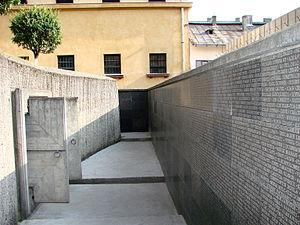
Le Livre noir du communisme. Crimes, terreur, répression est un ouvrage rédigé par un collectif d'universitaires, publié en 1997 par les Éditions Robert Laffont. Rédigé pour marquer le quatre-vingtième anniversaire de la Révolution russe de 1917, il entend dresser un bilan des victimes des régimes communistes.
La république socialiste de Roumanie est la troisième et dernière forme constitutionnelle, du 28 juin 1965 au 22 décembre 1989, du régime communiste de Roumanie dirigé par le Parti communiste roumain du 6 mars 1945 au 22 décembre 1989. Ce régime a connu trois phases :
Le Parti communiste roumain est un parti communiste en Roumanie.
La Roumanie est une république démocratique multipartite, le régime semi-présidentiel, où le Premier ministre est le chef du gouvernement. Le pouvoir exécutif est détenu par le gouvernement tandis que le pouvoir législatif est partagé entre le gouvernement et les deux chambres du parlement.
Le devoir de mémoire est une expression qui désigne et postule l'obligation morale de se souvenir d'un événement historique tragique et de ses victimes, afin de faire en sorte qu'un événement de ce type ne se reproduise pas. Cette expression, apparue dans les années 1990 à propos de la Seconde Guerre mondiale et en particulier de la Shoah, s'est élargie à d'autres épisodes tragiques de l'Histoire.
La République populaire roumaine est la deuxième forme constitutionnelle, du 30 décembre 1947 au 28 juin 1965, du régime communiste de Roumanie dirigé par le Parti communiste roumain. Ce régime a connu trois phases :
Le régime communiste de Roumanie est le nom employé en Roumanie pour désigner l'État communiste sous la gouvernance du Parti communiste roumain. Cette période peut être divisée en trois phases qui correspondent aux trois régimes constitutionnels successifs :